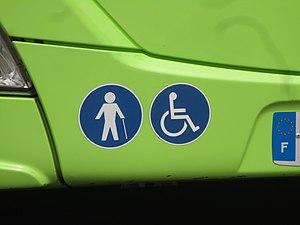
Les symboles d’accessibilité sur le Mercedes-Benz Citaro K C2 n°9411 du Duobus.
Duobus est un réseau de transport en commun d’autobus desservant les communes d’Oyonnax, Arbent et Bellignat à l’aide d’un réseau composé de 7 lignes régulières, d’un service de transport à la demande et de transport scolaire.